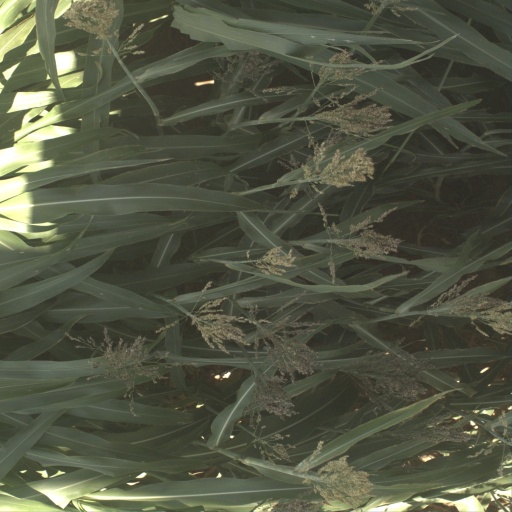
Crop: sorghum